Mount Rinjani

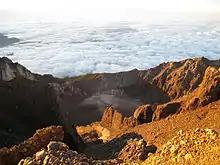
View from the summit of Gunung Rinjani

In Lombok, Rinjani volcano lies approximately north of the Sunda Trench (also known as Java trench) and is situated about above the active north dipping Benioff zone. Based on the composition of andesites which have very low Ni concentrations and low Mg/Mg+Fe It is suggested that the Rinjani suite is of mantle origin, but that all the andesites and dacites as well as many of the basalts have probably been modified by fractional crystallization processes. It is concluded that the Rinjani calc-alkaline suite, which in many respects is typical of many suites erupted by circum-pacific volcanoes, probably originated by partial melting of the peridotite mantle-wedge overlying the active Benioff Zone beneath Lombok Island. The Pleistocene-Recent calcalkaline suite from the active volcano, Rinjani is composed of a diverse range of lavas. These include: ankaramite, high-Al basalt, andesite, high-K andesite and dacite. Sr-isotopic and geochemical constraints suggest that this suite was derived from the sub-arc mantle. Geochemical models suggest that fractional crystallization is an important process in the suite's differentiation, although the series: ankaramite-high-Al basalt-andesite-dacite does not represent a continuously evolving spectrum of liquids.